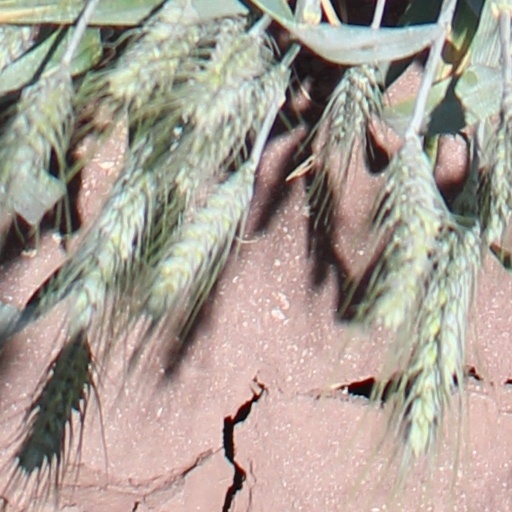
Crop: wheat